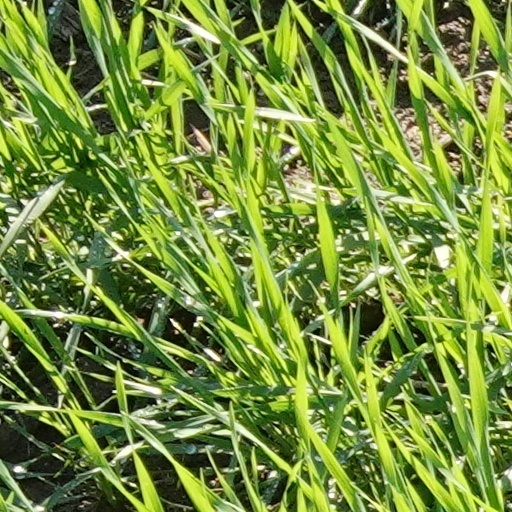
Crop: wheat